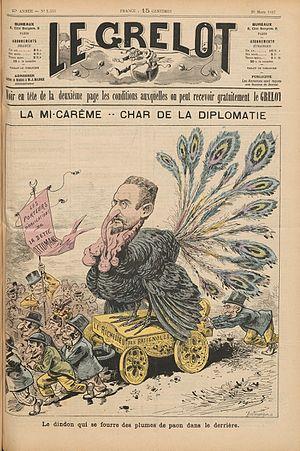
Dessin à propos de la politique et faisant référence au défilé de la Mi-Carême.